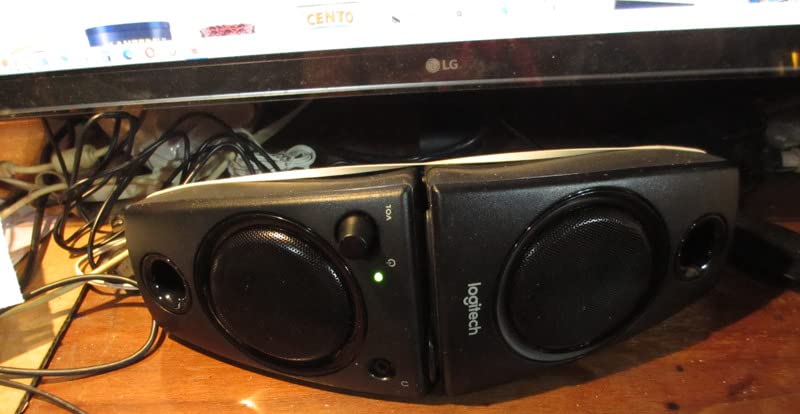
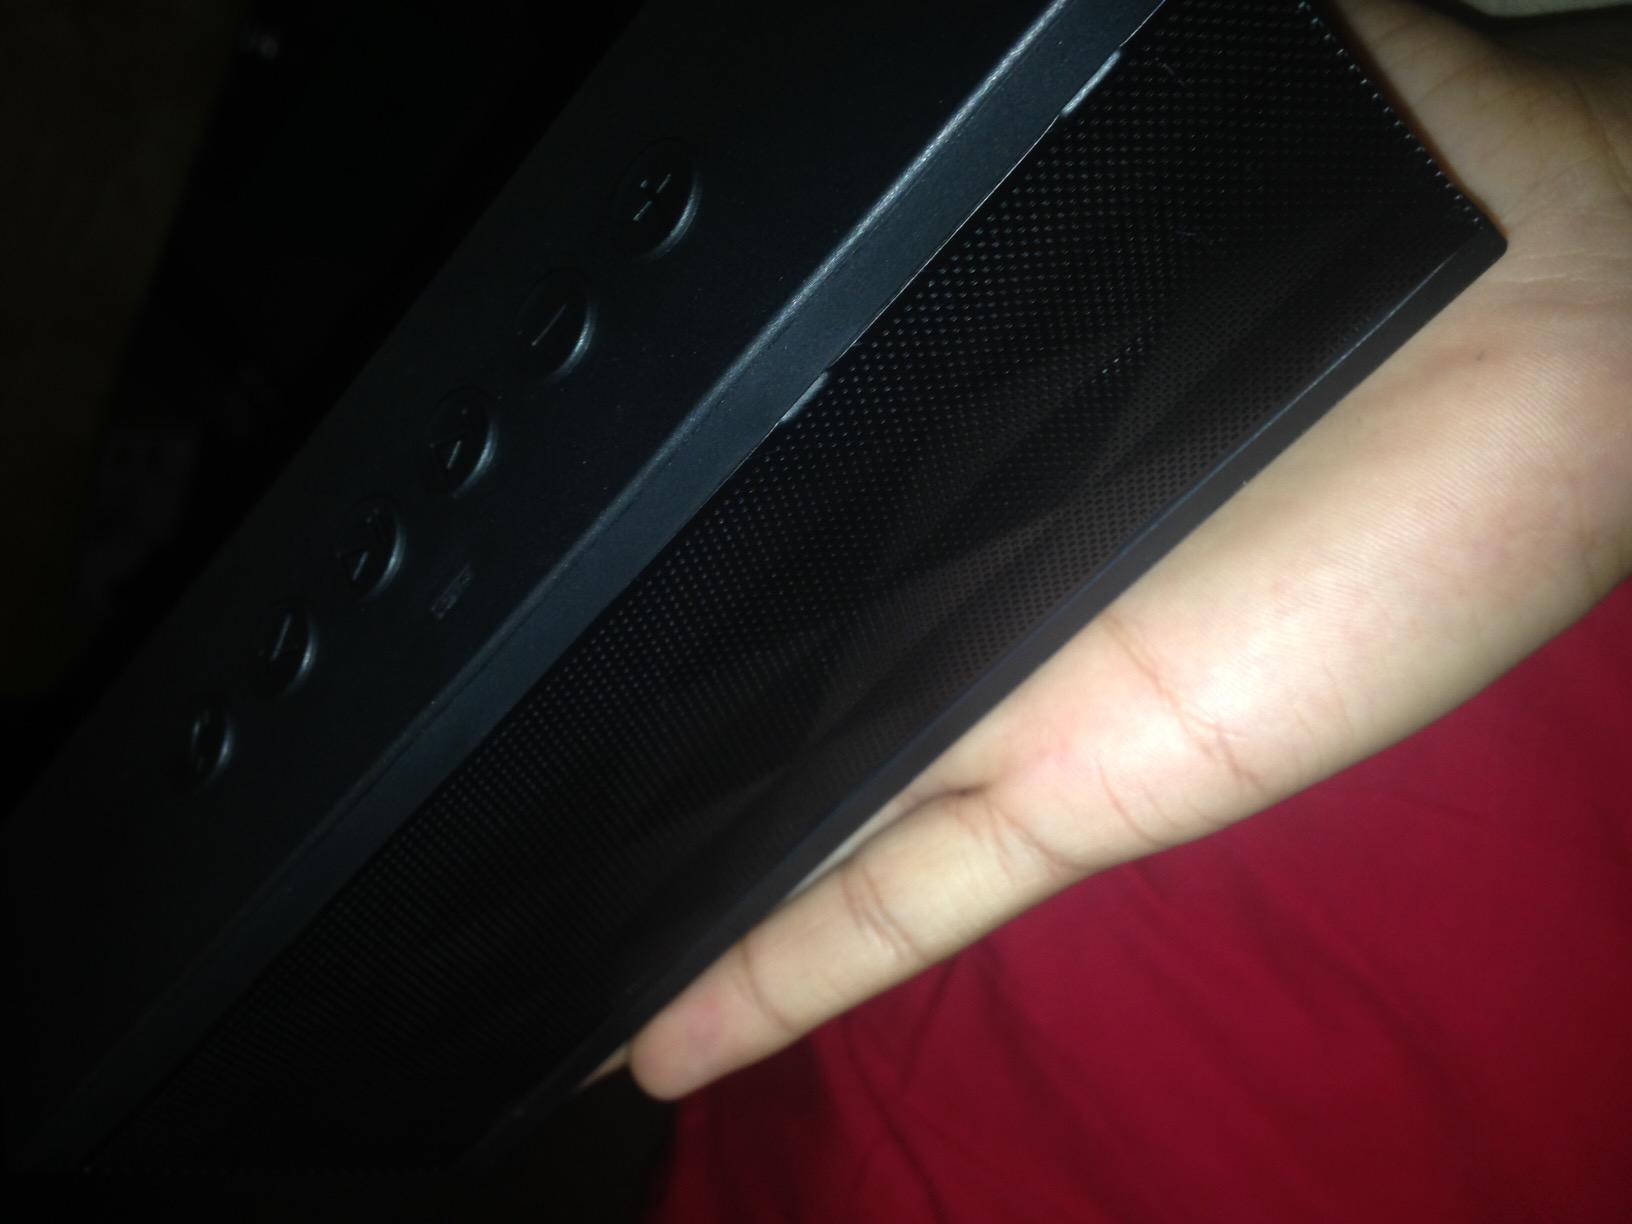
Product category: speaker
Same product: no